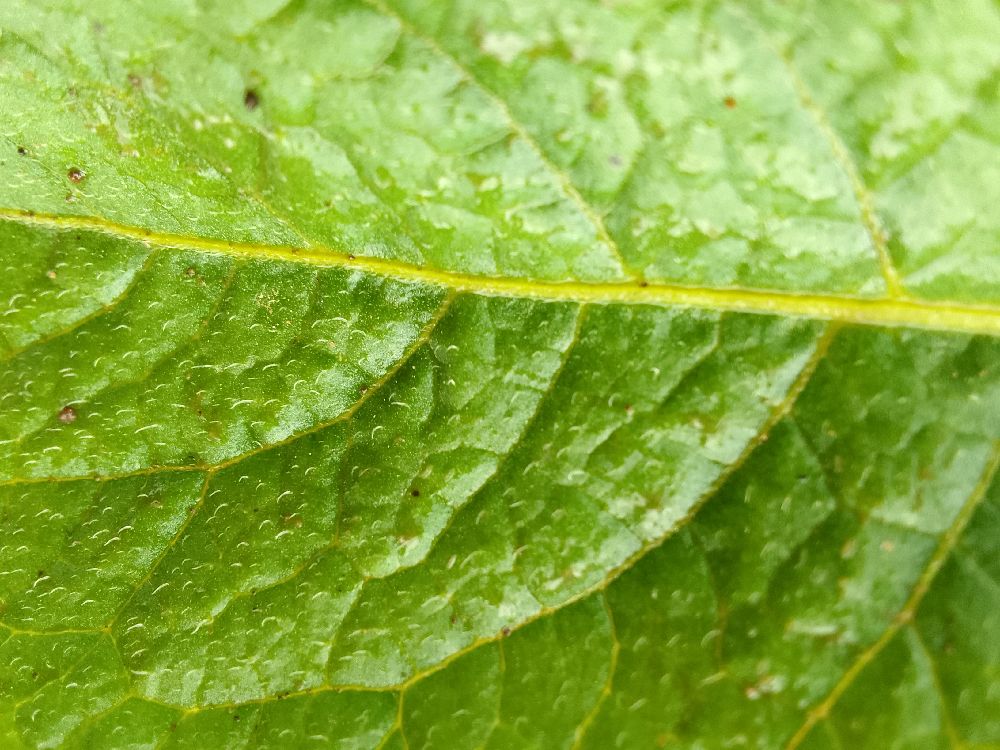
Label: Healthy